1918 Pittsburgh Panthers football team

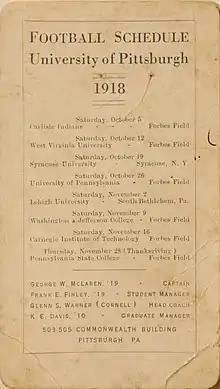

"Although 1918 was a war year, and many problems threatened from time to time to put an end to college athletics., Pitt stuck manfully to the ship and 'Kept the Home Fires Burning'. With the exception of baseball, which was abolished due to lack of interest, hardly directly chargeable to war conditions, the other major sports—football, basketball and track—were kept going." "Football had a hard row to hoe in 1918." Only five games were actually played due to the war and pandemic sweeping the nation. "The usual training trip to 'Camp Hamilton,' Windber, Pa. was dispensed with." The one year residence rule was called off by all the big schools, which helped bolster their rosters since the army had depleted them. After numerous shifts were made to the schedule, due to the government imposed quarantine, only three of the original games scheduled were played -Washington & Jefferson, Penn and Penn State. Georgia Tech was played for the benefit of the War Charities, and was the highlight of the season. $25,000 was donated from the proceeds of the game. Pitt played a post season game against the Cleveland Naval Reserves and lost by one point. "It was a most unsatisfactory game in many ways and marred Pitt's record of straight victories started in 1915."